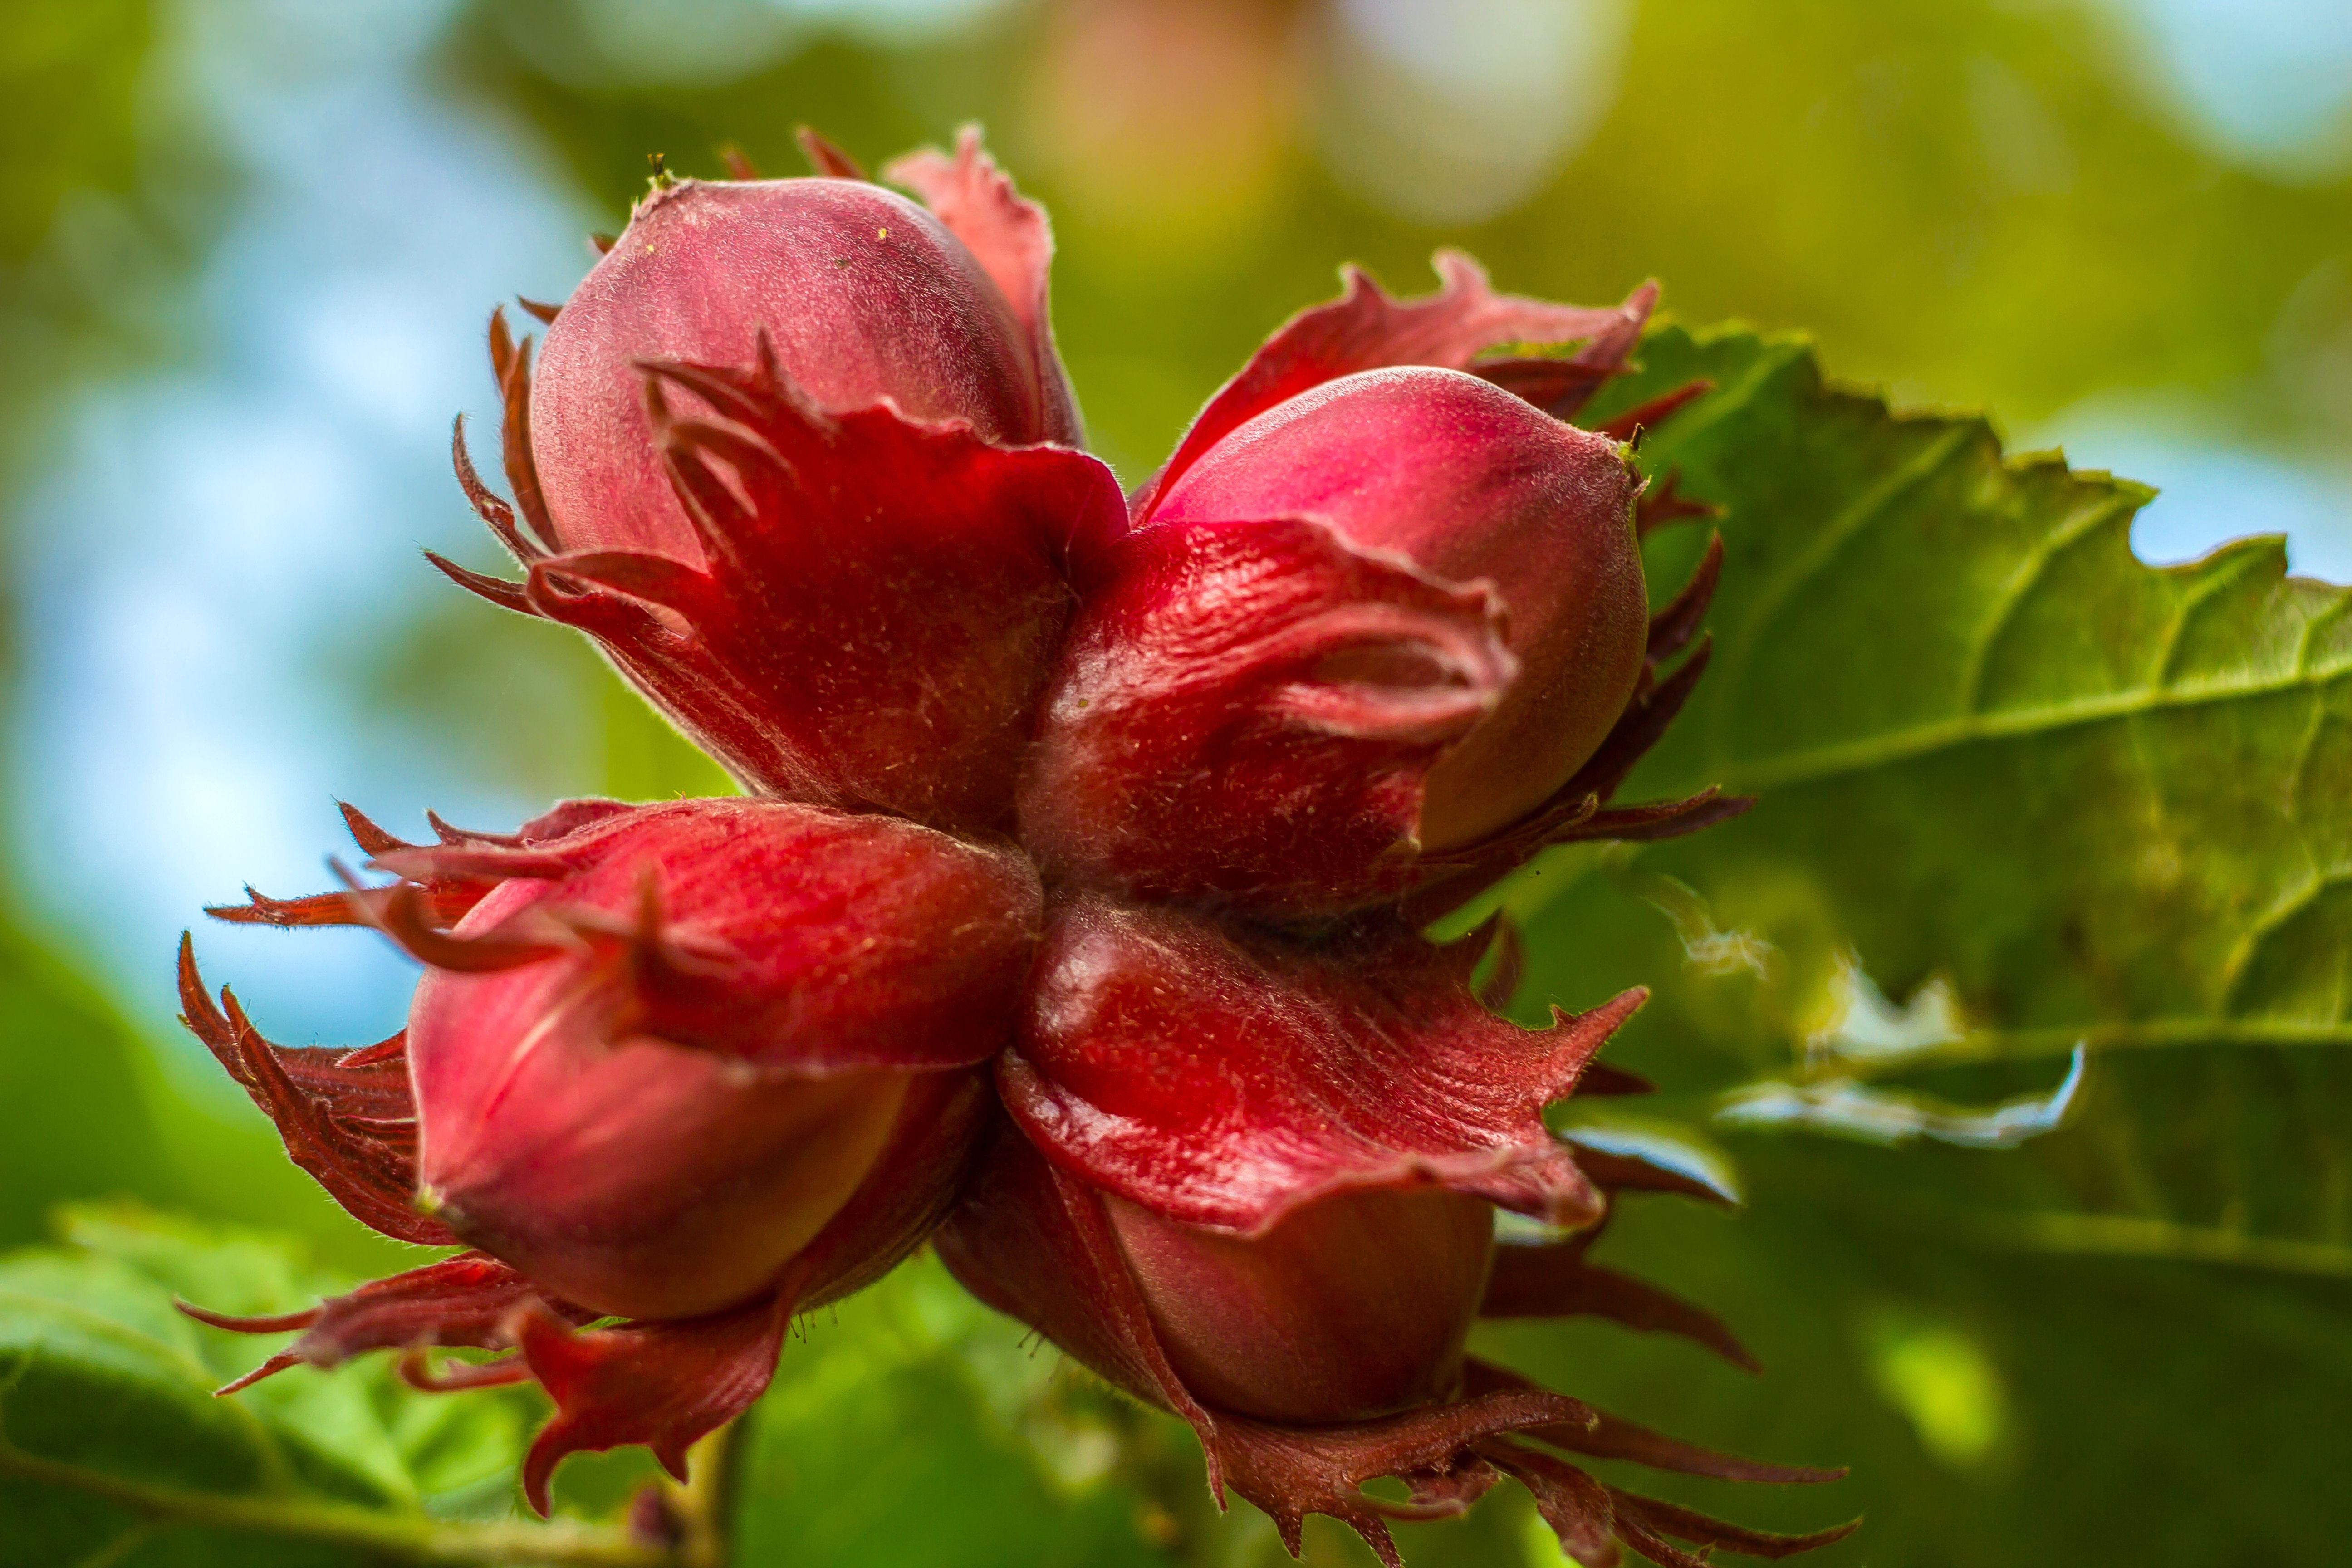
tree, nature, blossom, plant, leaf, flower, petal, rose, spring, produce, botany, flora, walnut, close up, shrub, bud, macro photography, flowering plant, rose family, woody plant, land plant